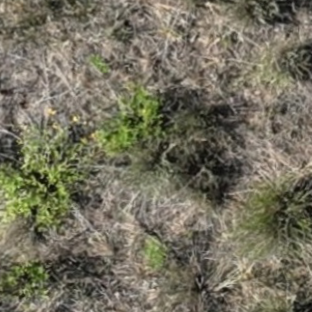
Month: july